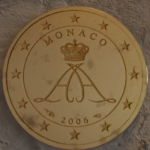
Coin value: 10cents
Country: mo
Edition: 2006